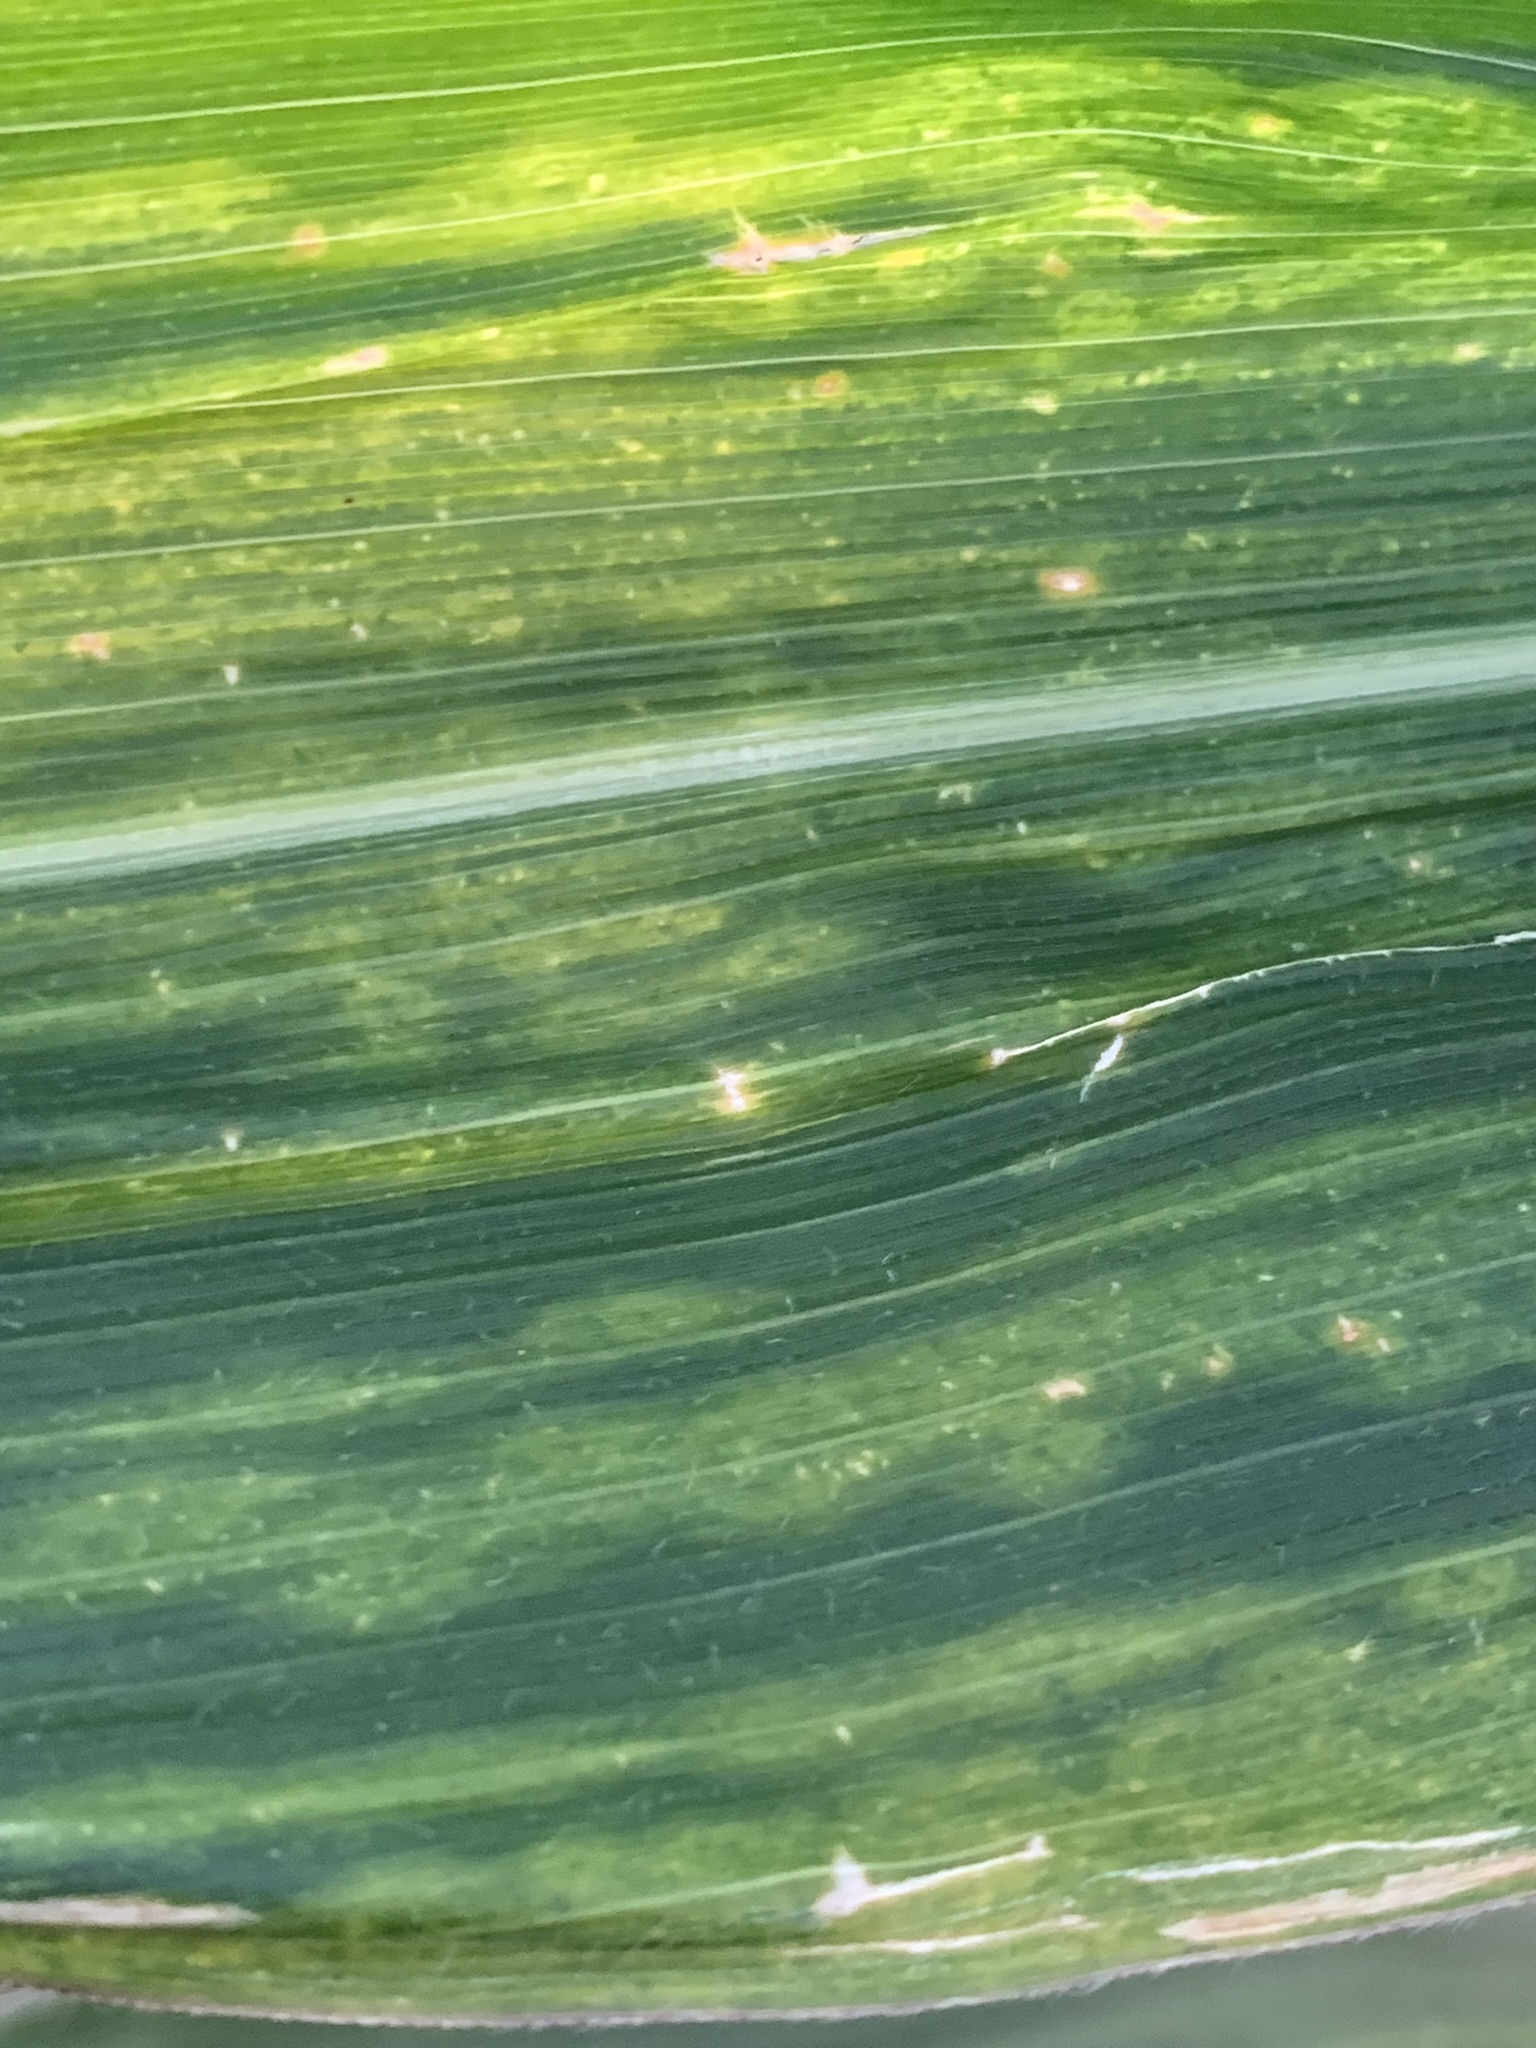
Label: MLN